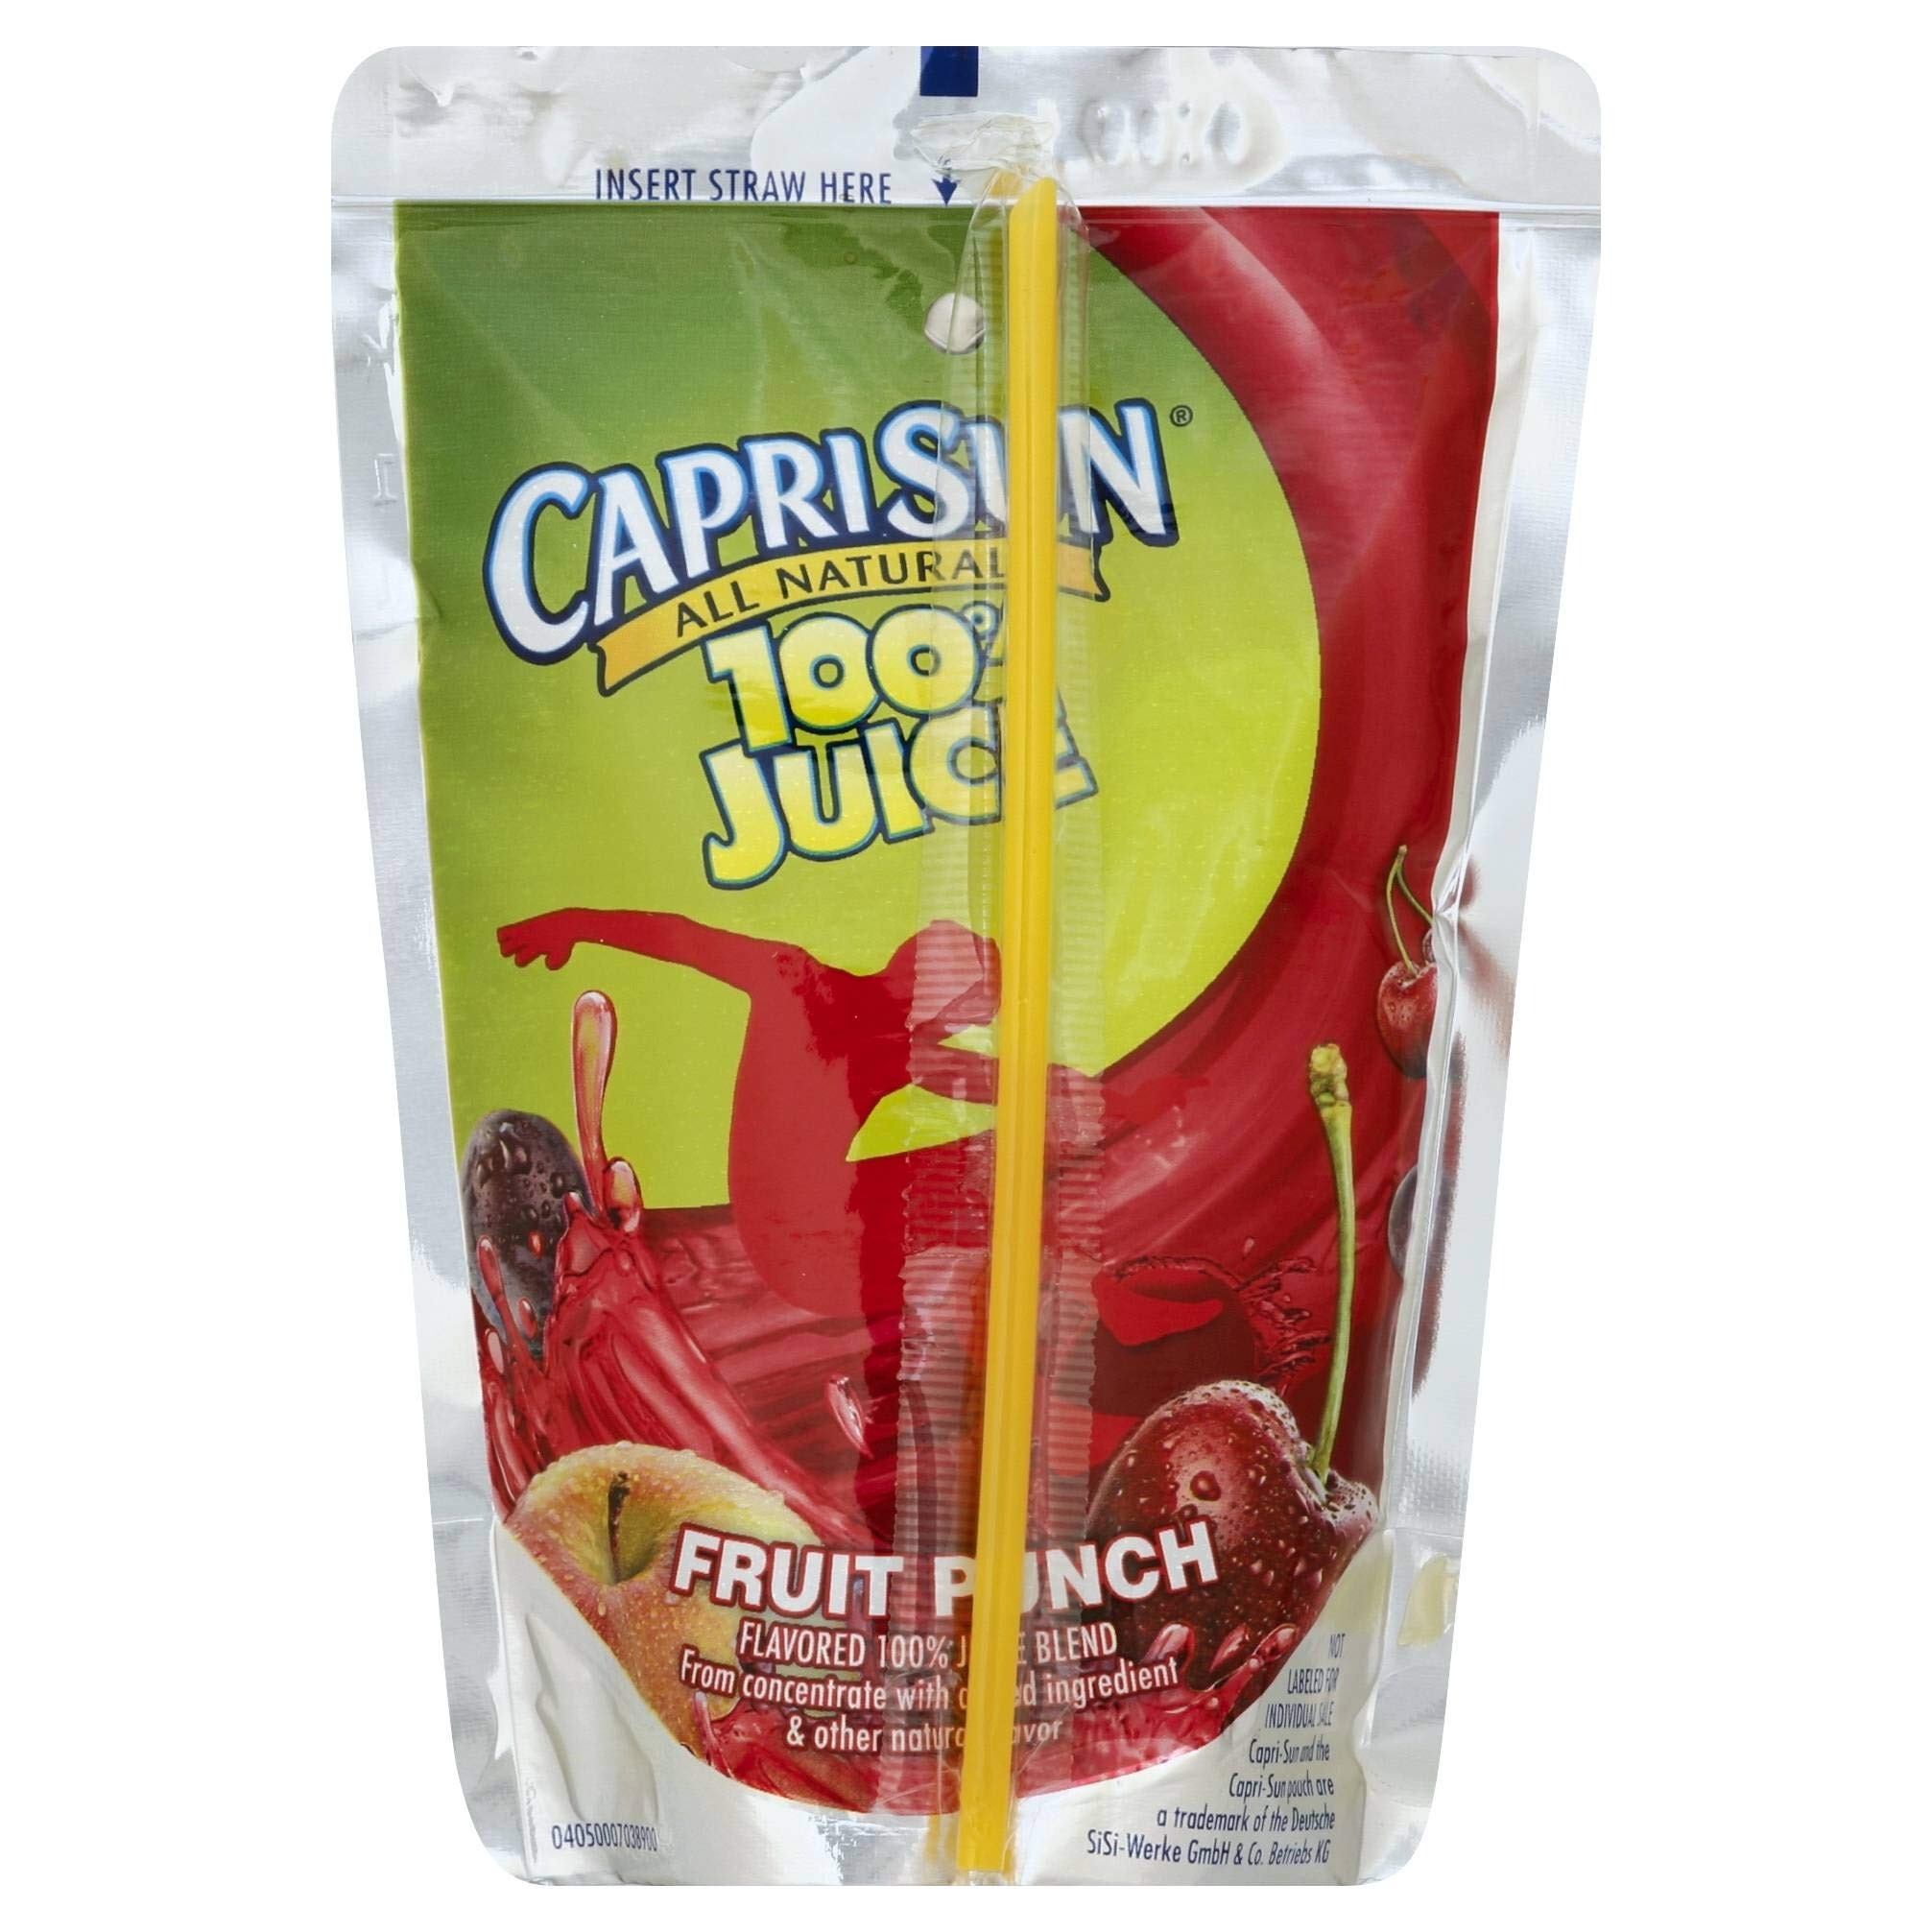
Item Name: Capri Sun 100 Percent Juice Variety - 6 Oz (Pack of 40)
Value: 40.0
Unit: Count

Price: 24.245